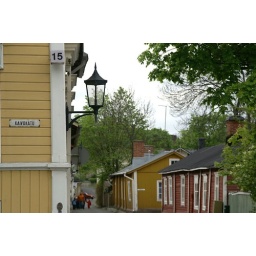
A view of the old wooden houses in Naantali.